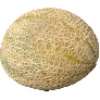
Label: Cantaloupe 2